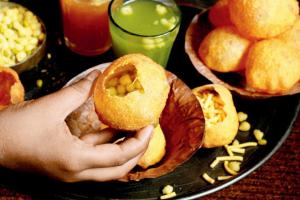
Dish: paani_puri